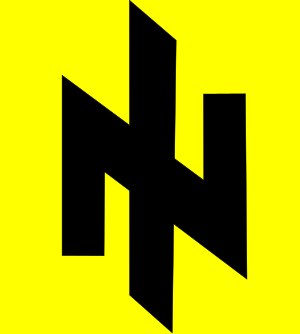
Svoboda / Historie
Partiets første logo (1991–2003),[13] med runebogstaverne I og N, der står for "nationens idé" (ukr.: «Ідея Нації» Idea Natsii).[13][14]
"Den Al-ukrainske union ""Svoboda"" eller bare Svoboda er et ukrainsk nationalistparti med fodfæste i det vestlige Ukraine, der stiftedes i 1991 som Ukraines Social-Nationale Parti. Partiets leder siden februar 2004 er Oleg Tjagnibok og partiet hører til den europæiske paraplyorganisation Alliancen for europæiske nationale bevægelser.